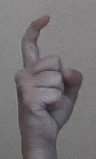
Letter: ra